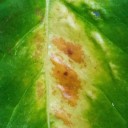
Label: Phoma